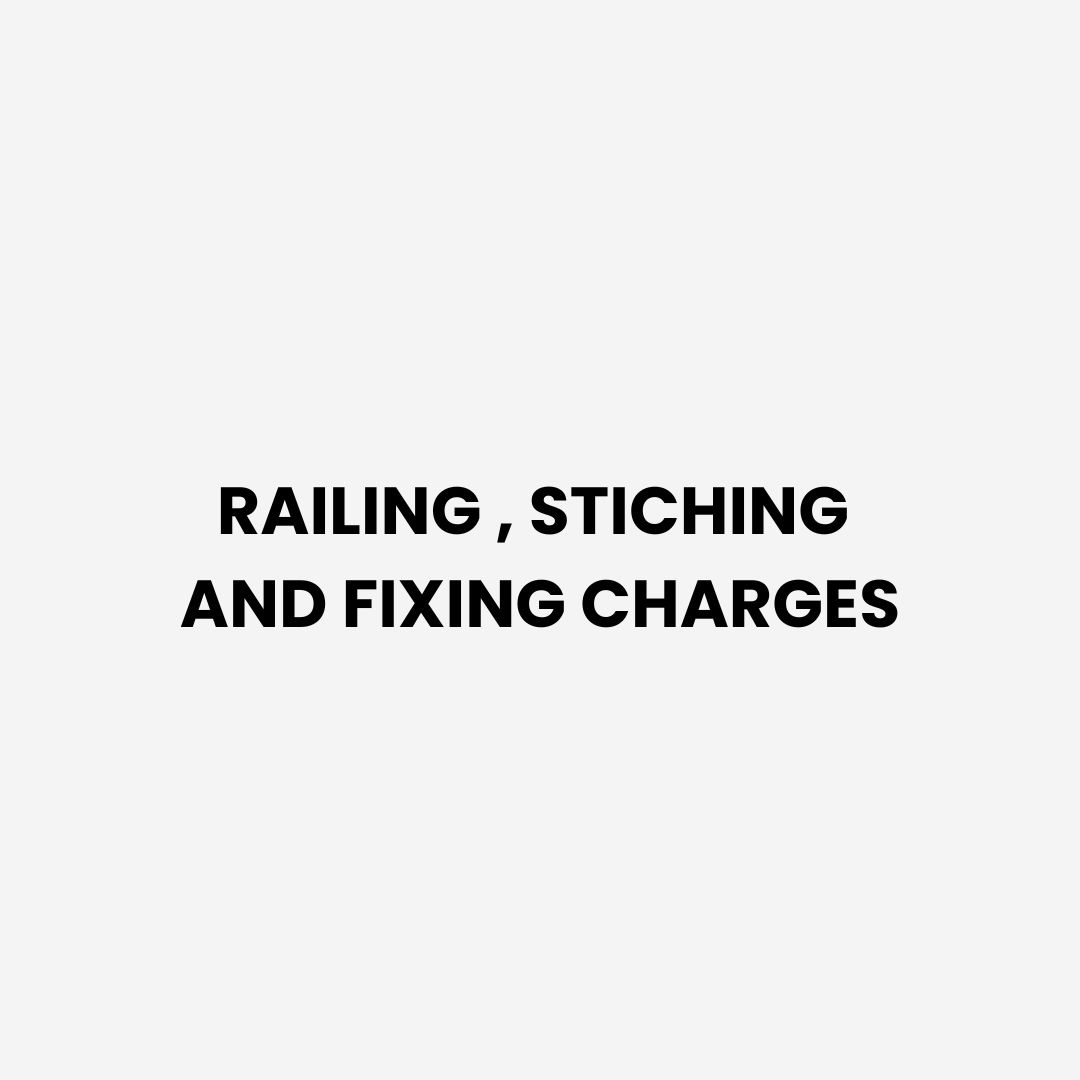
RAILING , STICHING AND FIXING CHARGES
Brand: SSL HOMES
Category: Services > Building & Construction Services > Specialized Construction Services > Carpentry